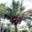
Label: palm_tree